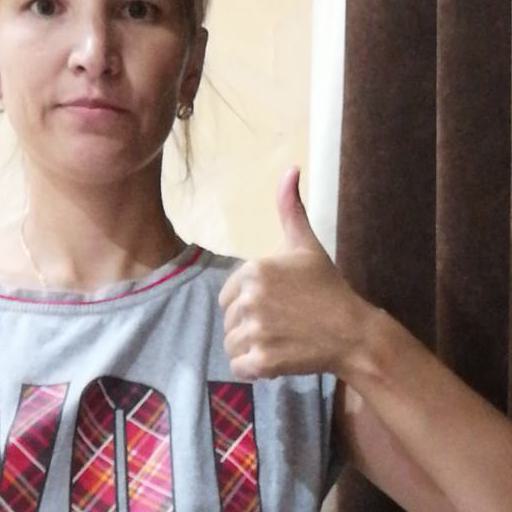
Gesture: like